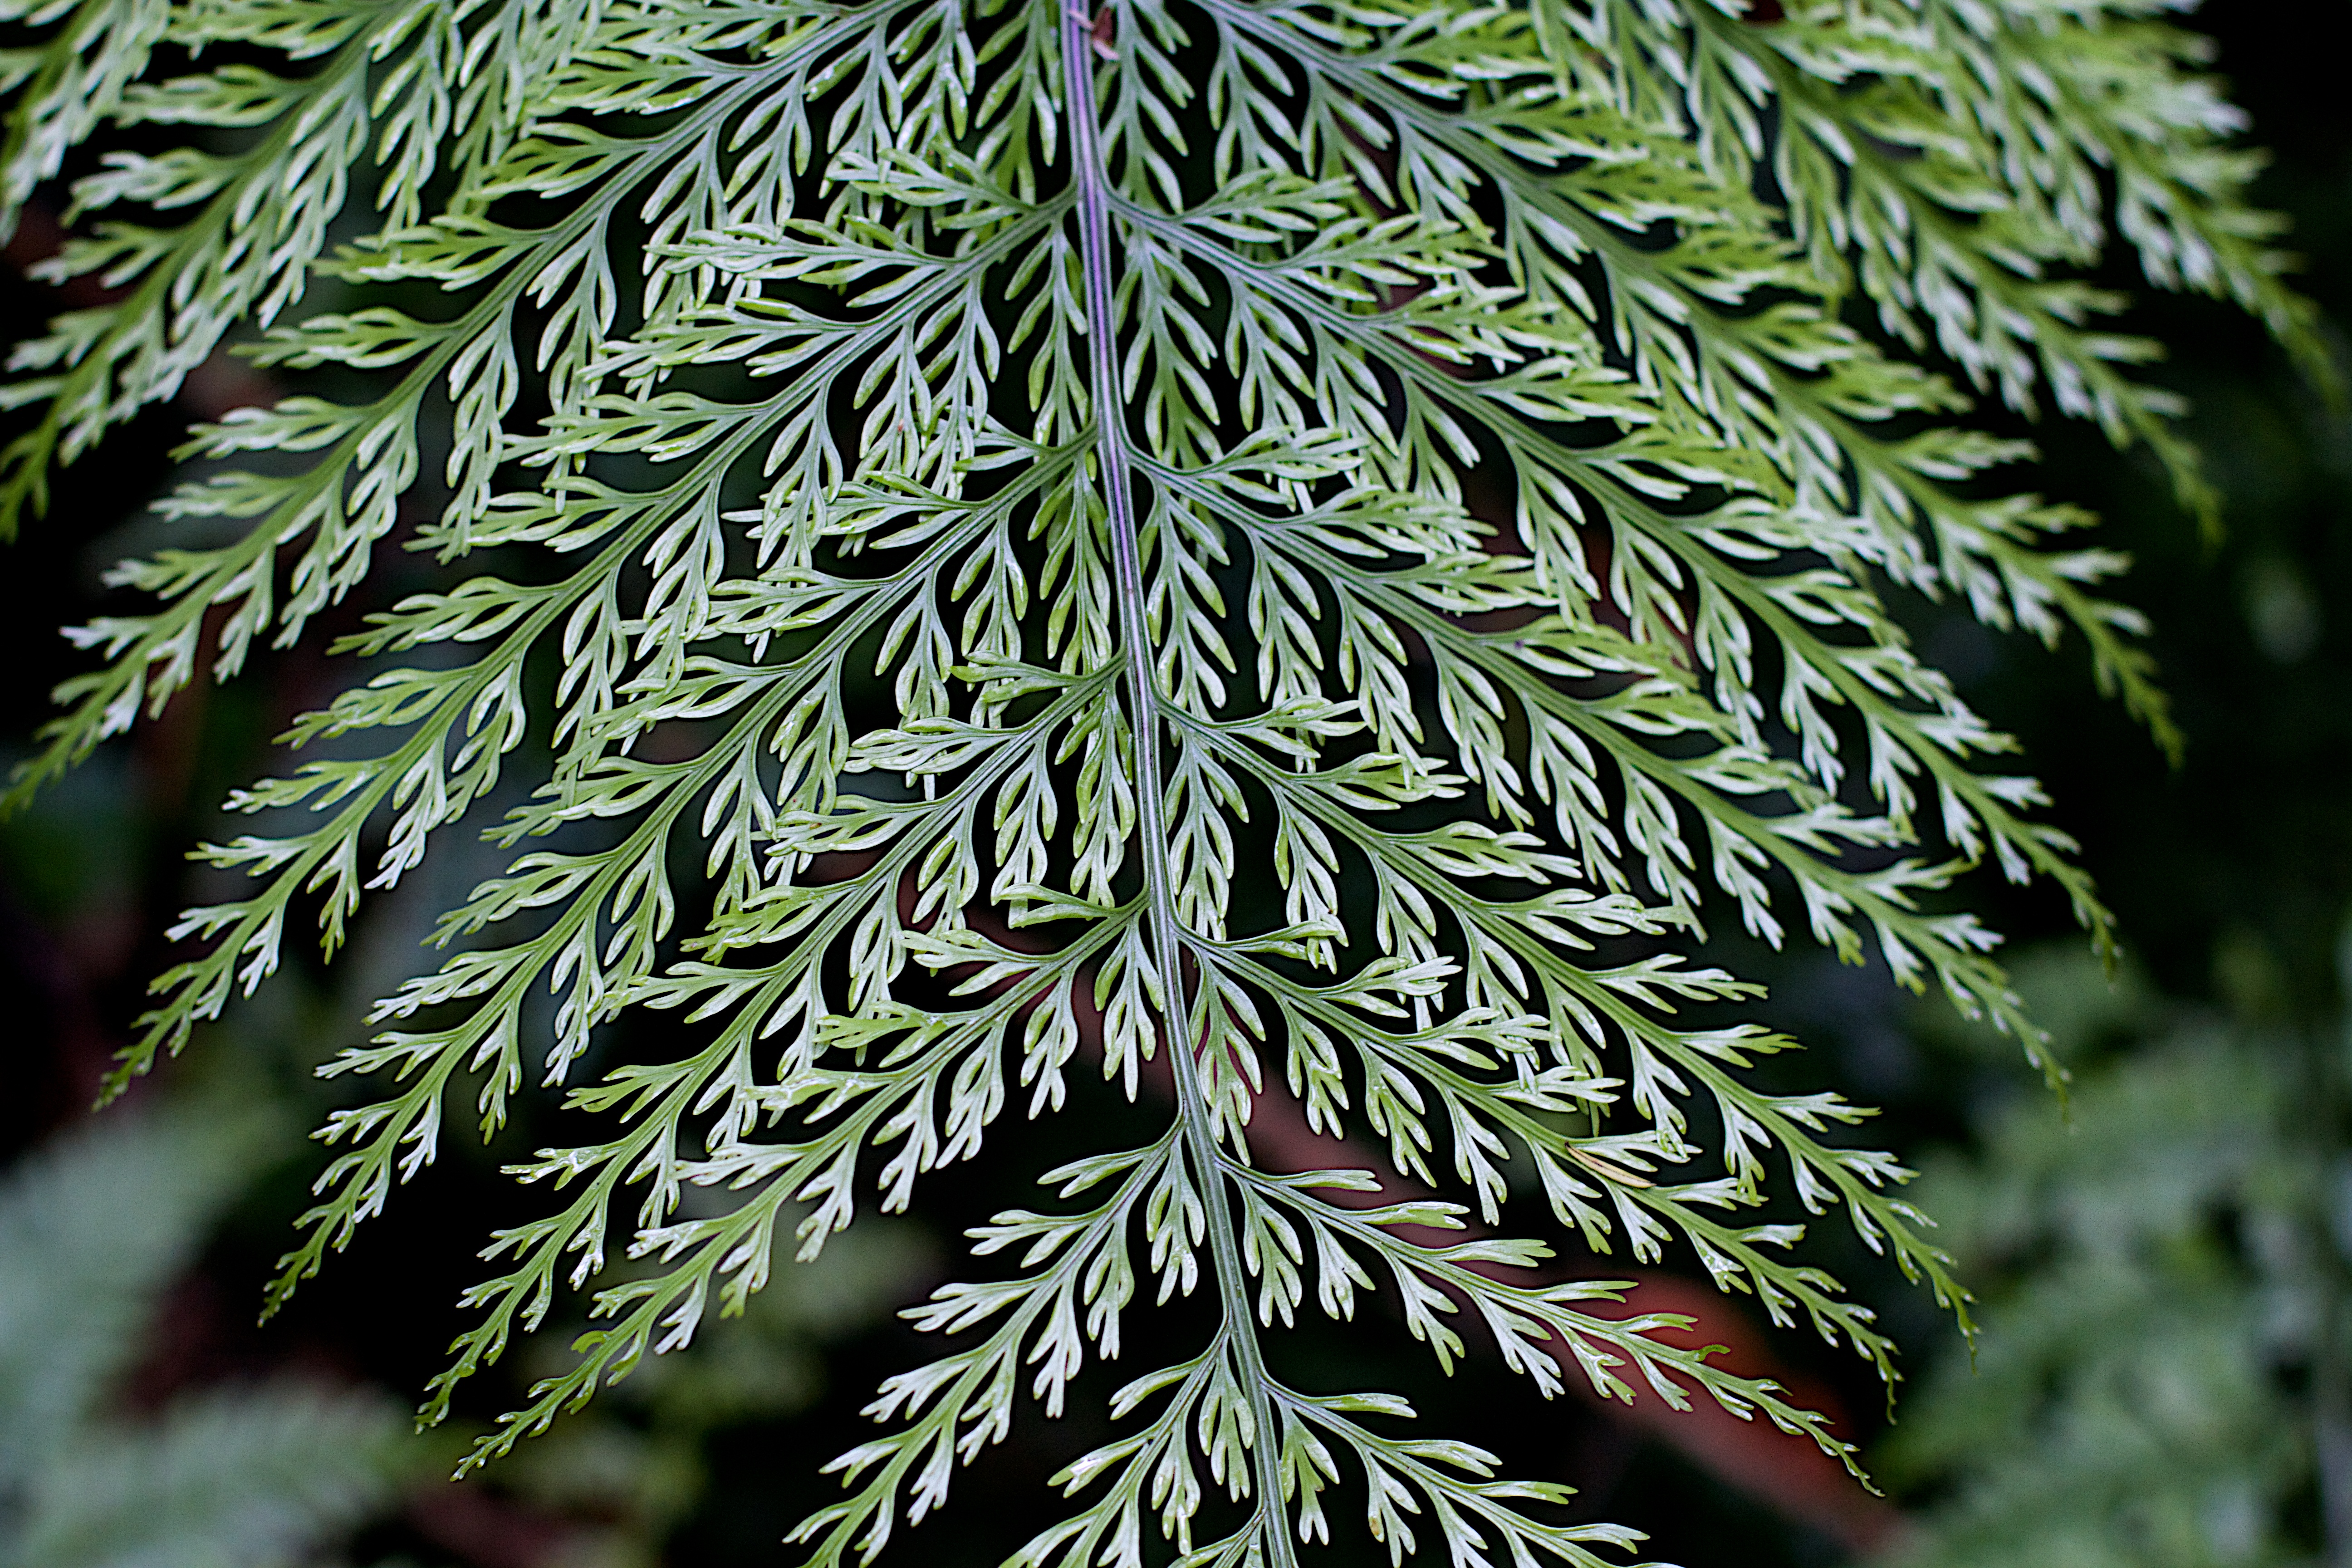
tree, branch, plant, leaf, flower, green, evergreen, botany, fir, twig, conifer, spruce, woody plant, temperate coniferous forest, land plant